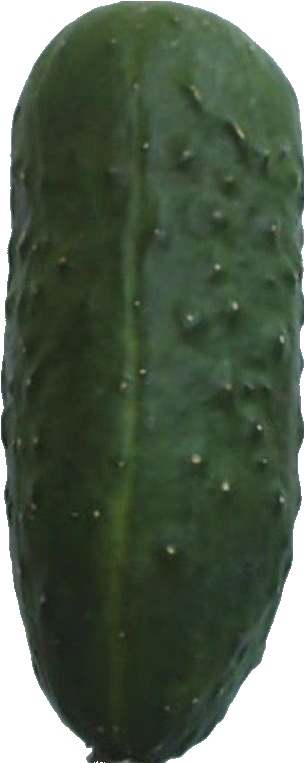
Label: cucumber_1